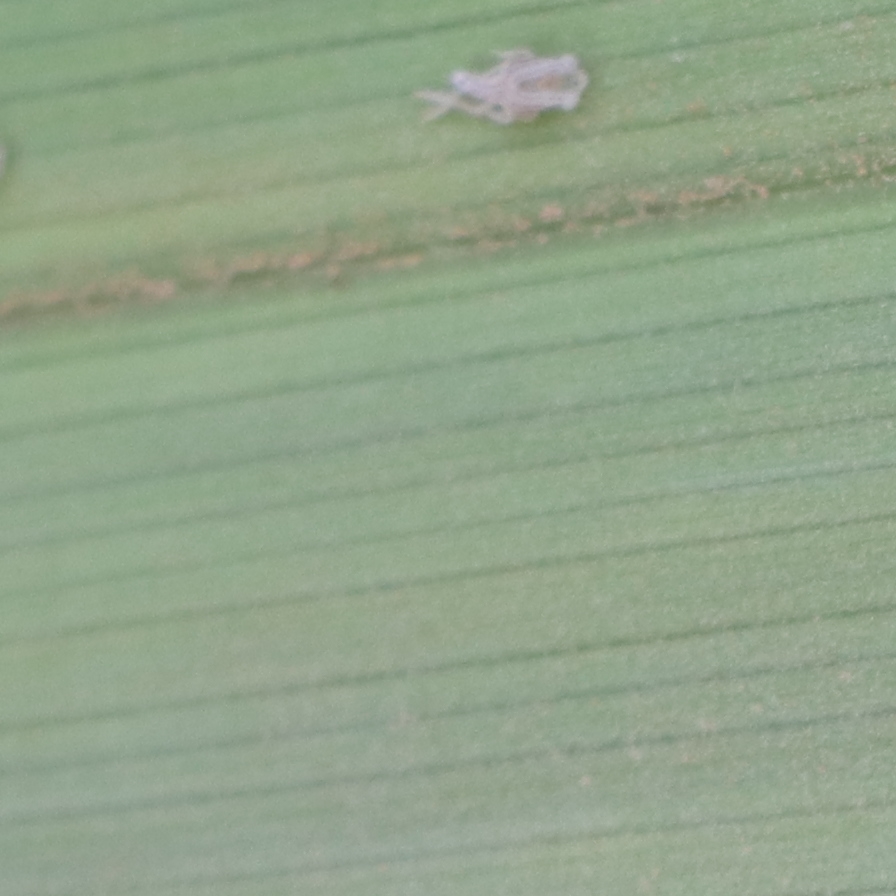
Label: Bug